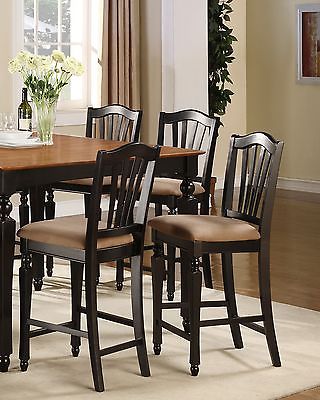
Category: chair